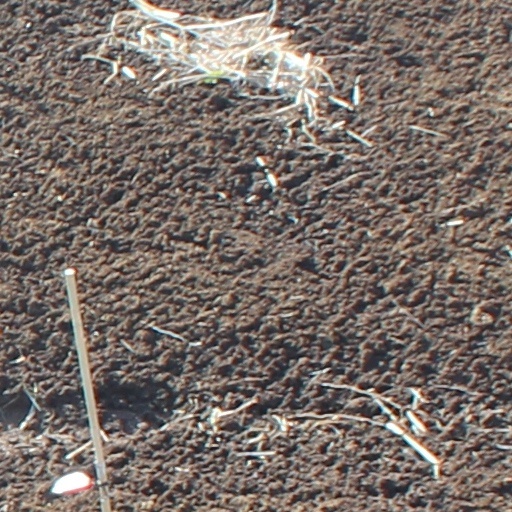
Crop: wheat